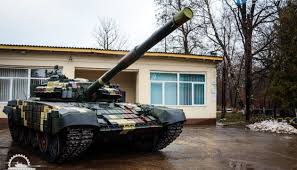
Label: Tank